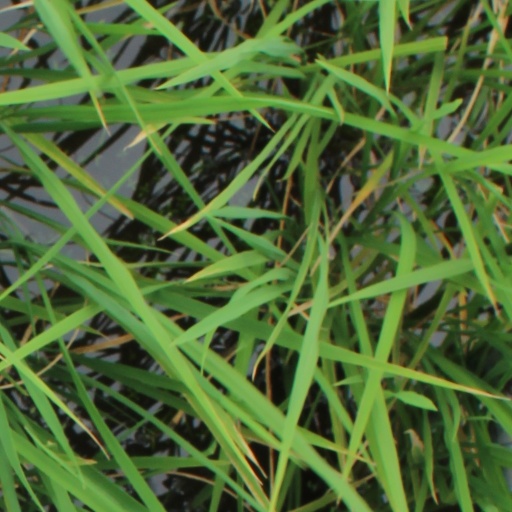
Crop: rice